Big E (wrestler)

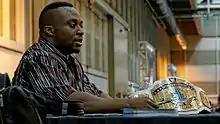

On the December 17, 2012 episode of "Raw", Langston made his main roster debut by attacking John Cena and aligning with AJ Lee, thus establishing himself as a heel. Langston went on to act as an enforcer for AJ's boyfriend, Dolph Ziggler. On April 7, 2013, at WrestleMania 29, Langston and Ziggler unsuccessfully challenged Team Hell No (Daniel Bryan and Kane) for the WWE Tag Team Championship. Langston wrestled his first singles match on "Raw" the following night, defeating Daniel Bryan. After Ziggler suffered a concussion in May, Langston competed in a best-of-five series against Ziggler's opponent for the World Heavyweight Championship, Alberto Del Rio, which Del Rio won 3–2. On the June 10 episode of "Raw", Langston was revealed as the secret admirer of Divas Champion Kaitlyn; this in turn was revealed to be a ploy by AJ Lee, the number one contender to Kaitlyn's title, to humiliate Kaitlyn. Langston and AJ continued to mock Kaitlyn over the following weeks, with AJ ultimately winning the title at Payback on June 16.